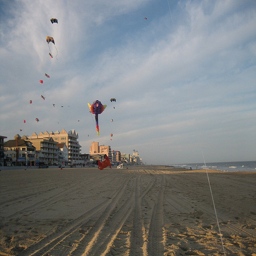
Multiple colorful kites fill the air above a beach.
A bunch of kites being flown on a strip of beach.
a couple of people that are flying some kites
Several kites being flown on a wide beach.
There are a lot of kites flying on the beach.